Family and Youth Services Bureau

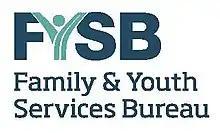
FYSB logo as of 2018

The Family and Youth Services Bureau (FYSB) is a division of the US Executive Branch under the Administration for Children and Families and the Department of Health and Human Services. The FYSB's primary purpose is to support programs for at-risk youth and their families.